Korean Air Lines Flight 007

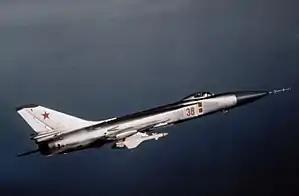
A Soviet Sukhoi Su-15 interceptor

In 1983, Cold War tensions between the United States and the Soviet Union had escalated to a level not seen since the Cuban Missile Crisis because of several factors. These included the United States' Strategic Defense Initiative, its planned deployment of the Pershing II weapon system in Europe in March and April, and FleetEx '83-1, the largest naval exercise held to date in the North Pacific. The military hierarchy of the Soviet Union (particularly the old guard led by Soviet General Secretary Yuri Andropov and Minister of Defence Dmitry Ustinov) viewed these actions as bellicose and destabilizing; they were deeply suspicious of U.S. President Ronald Reagan's intentions and openly fearful he was planning a pre-emptive nuclear strike against the Soviet Union. These fears culminated in RYAN, the code name for a secret intelligence-gathering program initiated by Andropov to detect a potential nuclear sneak attack which he believed Reagan was plotting.